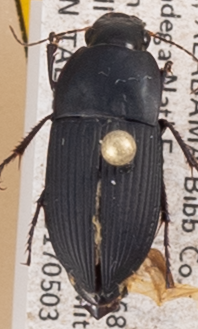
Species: Anisodactylus merula
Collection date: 2017-05-03
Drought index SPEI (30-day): -0.174
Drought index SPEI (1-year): -1.13
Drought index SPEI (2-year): -0.62